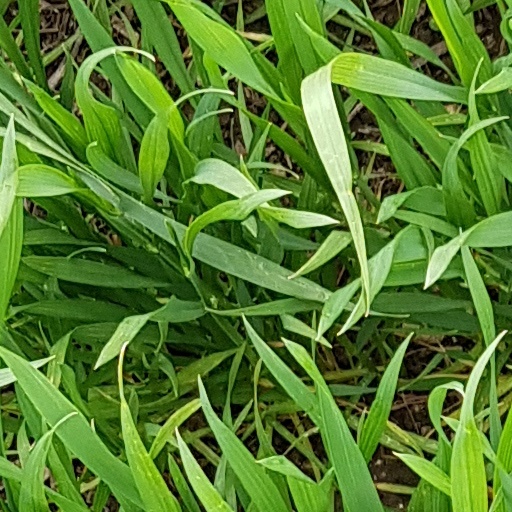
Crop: wheat